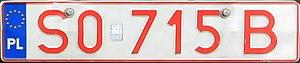
Une plaque d'immatriculation polonaise est un dispositif permettant l'identification d'un véhicule du parc automobile polonais. Par exemple, au début de la plaque, KRA ou KR signifie que le véhicule portant la plaque est achetée à Cracovie, dans la Voïvodie de Petite Pologne.